Sub-Saharan Africa

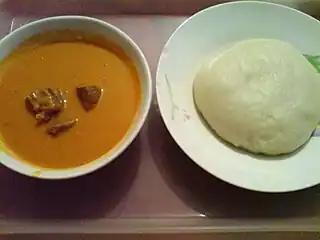
A plate of fufu accompanied with peanut soup

The oldest abstract art in the world is a shell necklace, dated to 82,000 years, in the Cave of Pigeons in Taforalt, eastern Morocco. The second-oldest abstract form of art, and the oldest rock art, is found in the Blombos Cave at the Cape in South Africa, dated 77,000 years. Sub-Saharan Africa has some of the oldest and most varied style of rock art in the world.